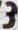
Number: 3